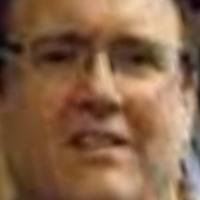
Age group: age 41-55